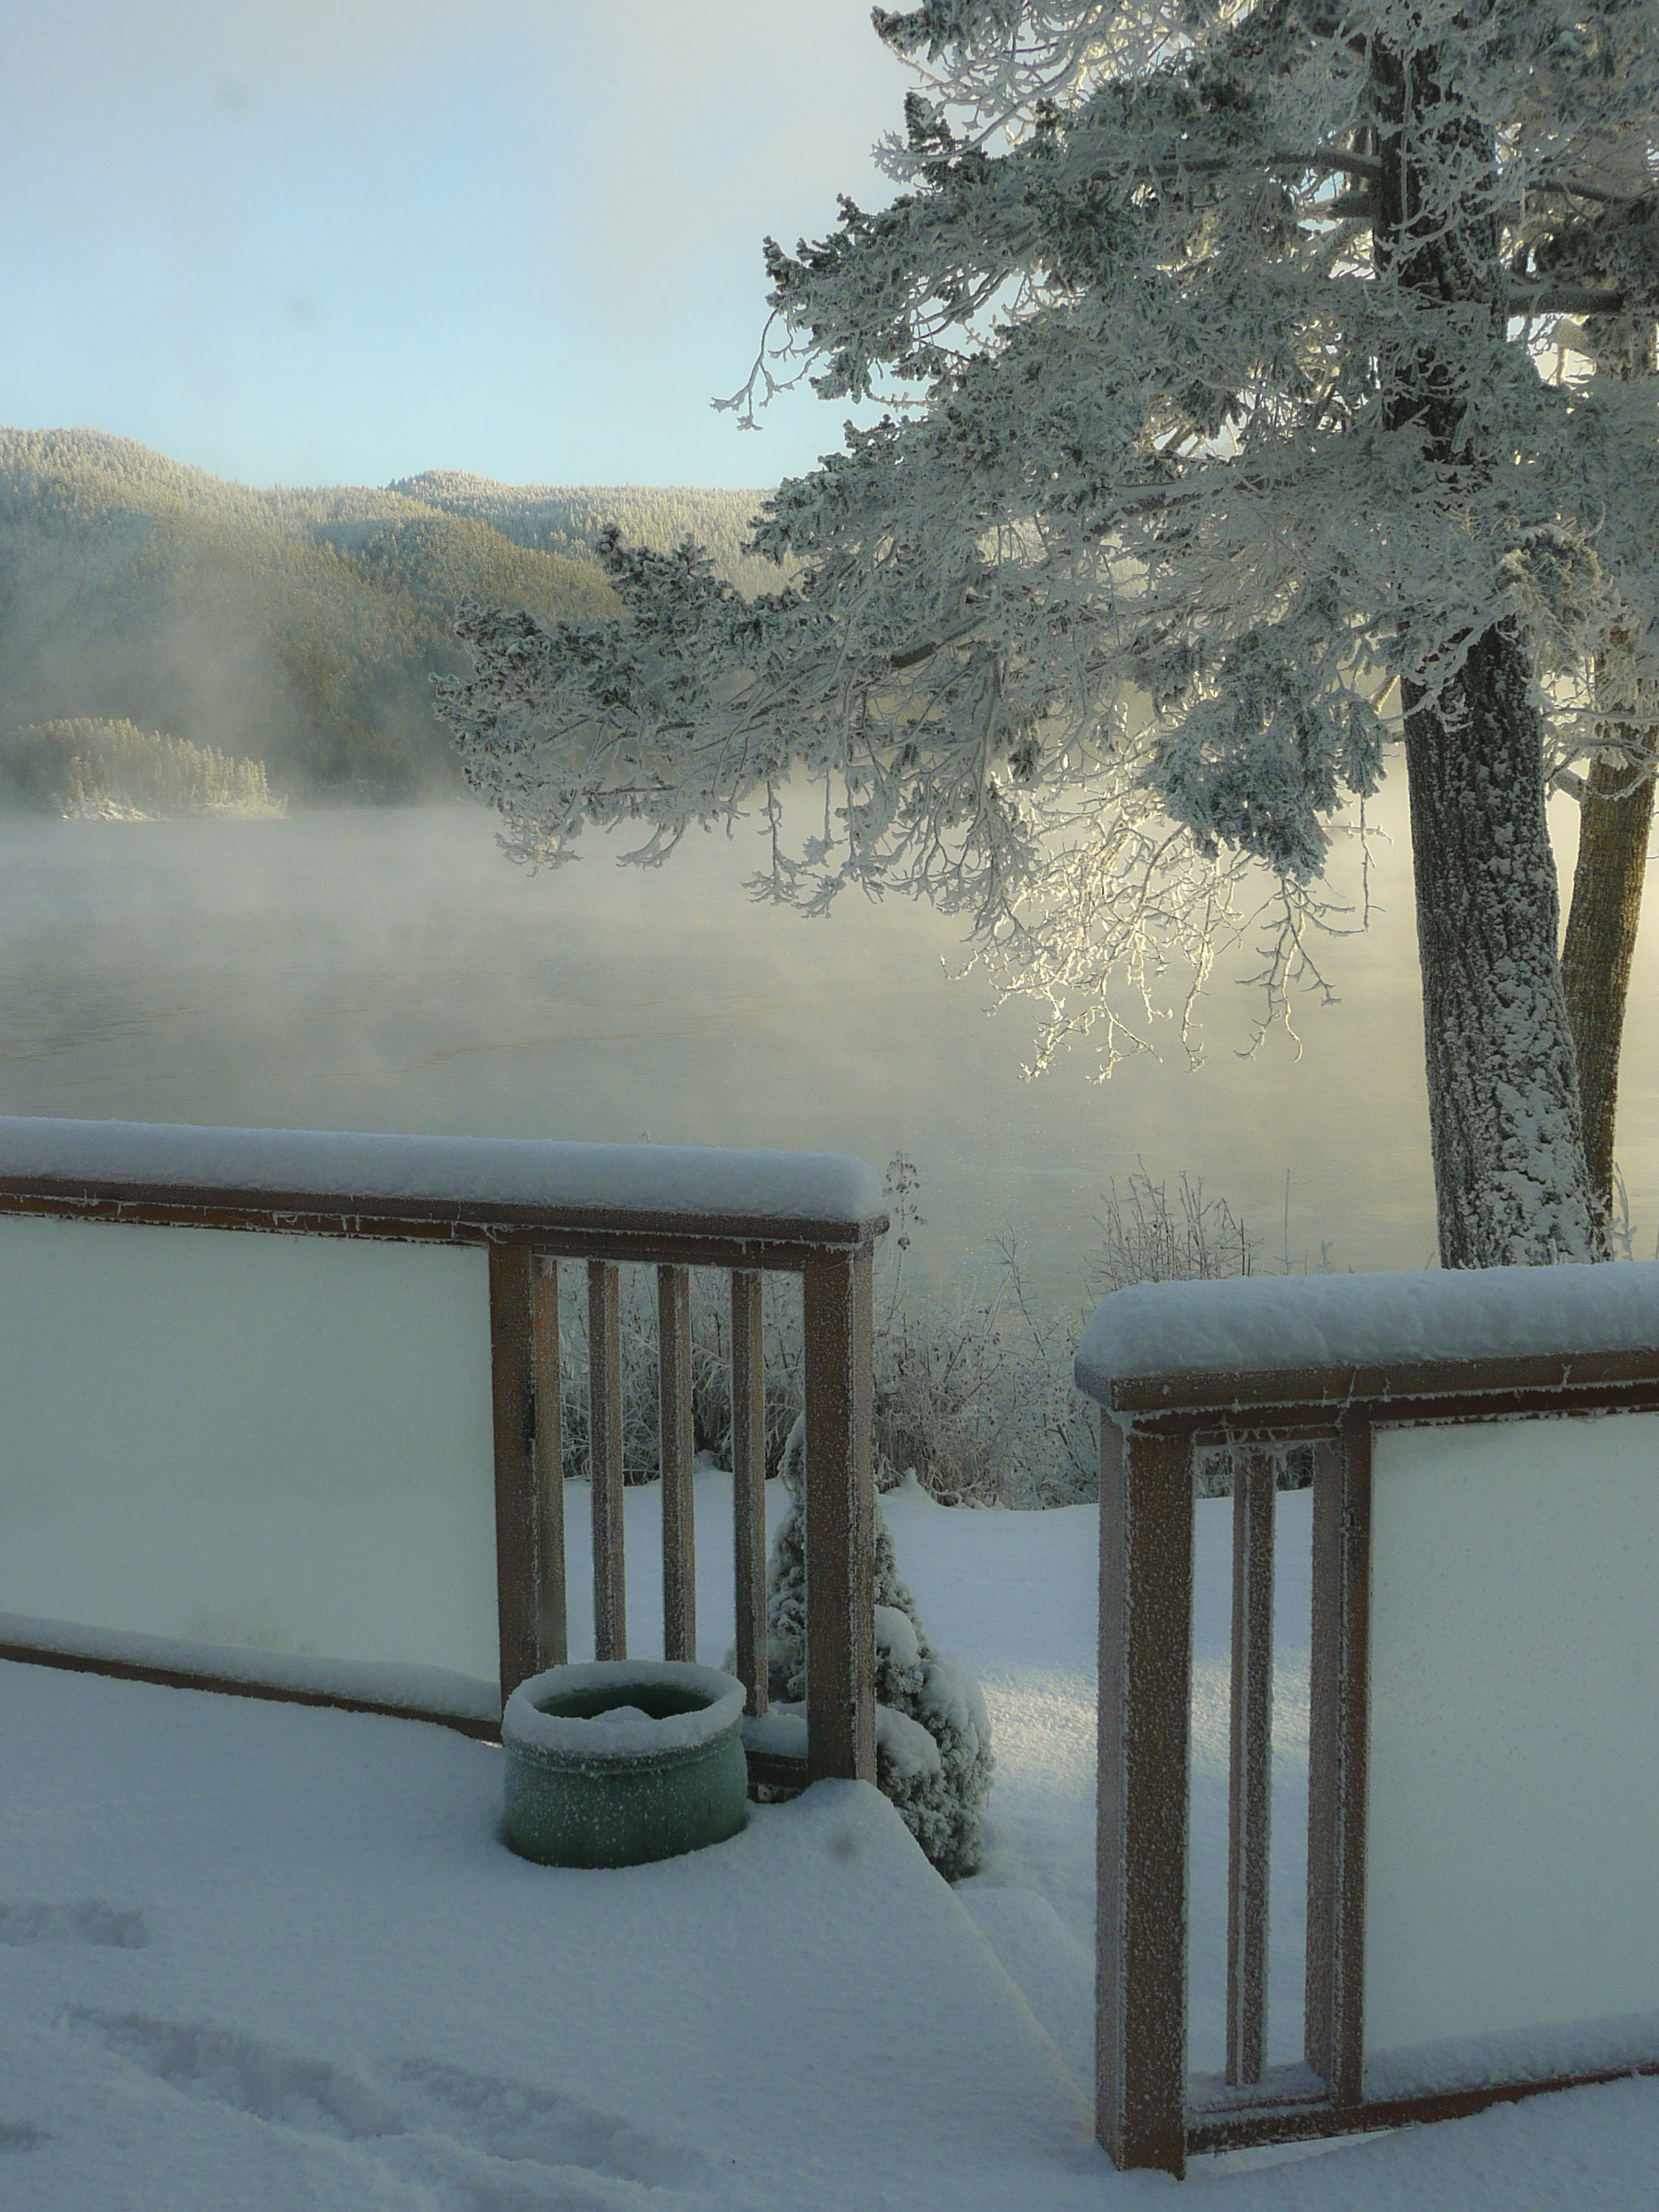
landscape, tree, water, nature, mountain, snow, cold, winter, wood, sun, countryside, house, sunlight, morning, frost, wall, ice, scenic, natural, weather, season, trees, hills, backlight, frosty, natural water, freezing, british columbia, canim lake, atmospheric phenomenon